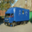
Label: truck